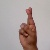
The image shows a hand gesture representing the letter 'R' in Indian Sign Language.